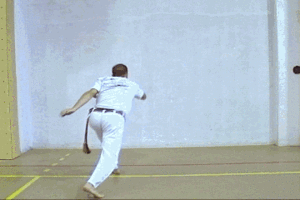
Ginga, vue de derrière
"La ginga est le mouvement de base de la capoeira. ""Ginga"" veut dire ""jeu de jambes"" en portugais et se traduit également par le balancement dans la démarche du vaurien. Beaucoup s'accordent à dire qu'elle n'a pas toujours existé dans la capoeira et qu'elle y fut incorporée plus tard pour la déguiser en danse. Elle peut être décomposée en trois phases :